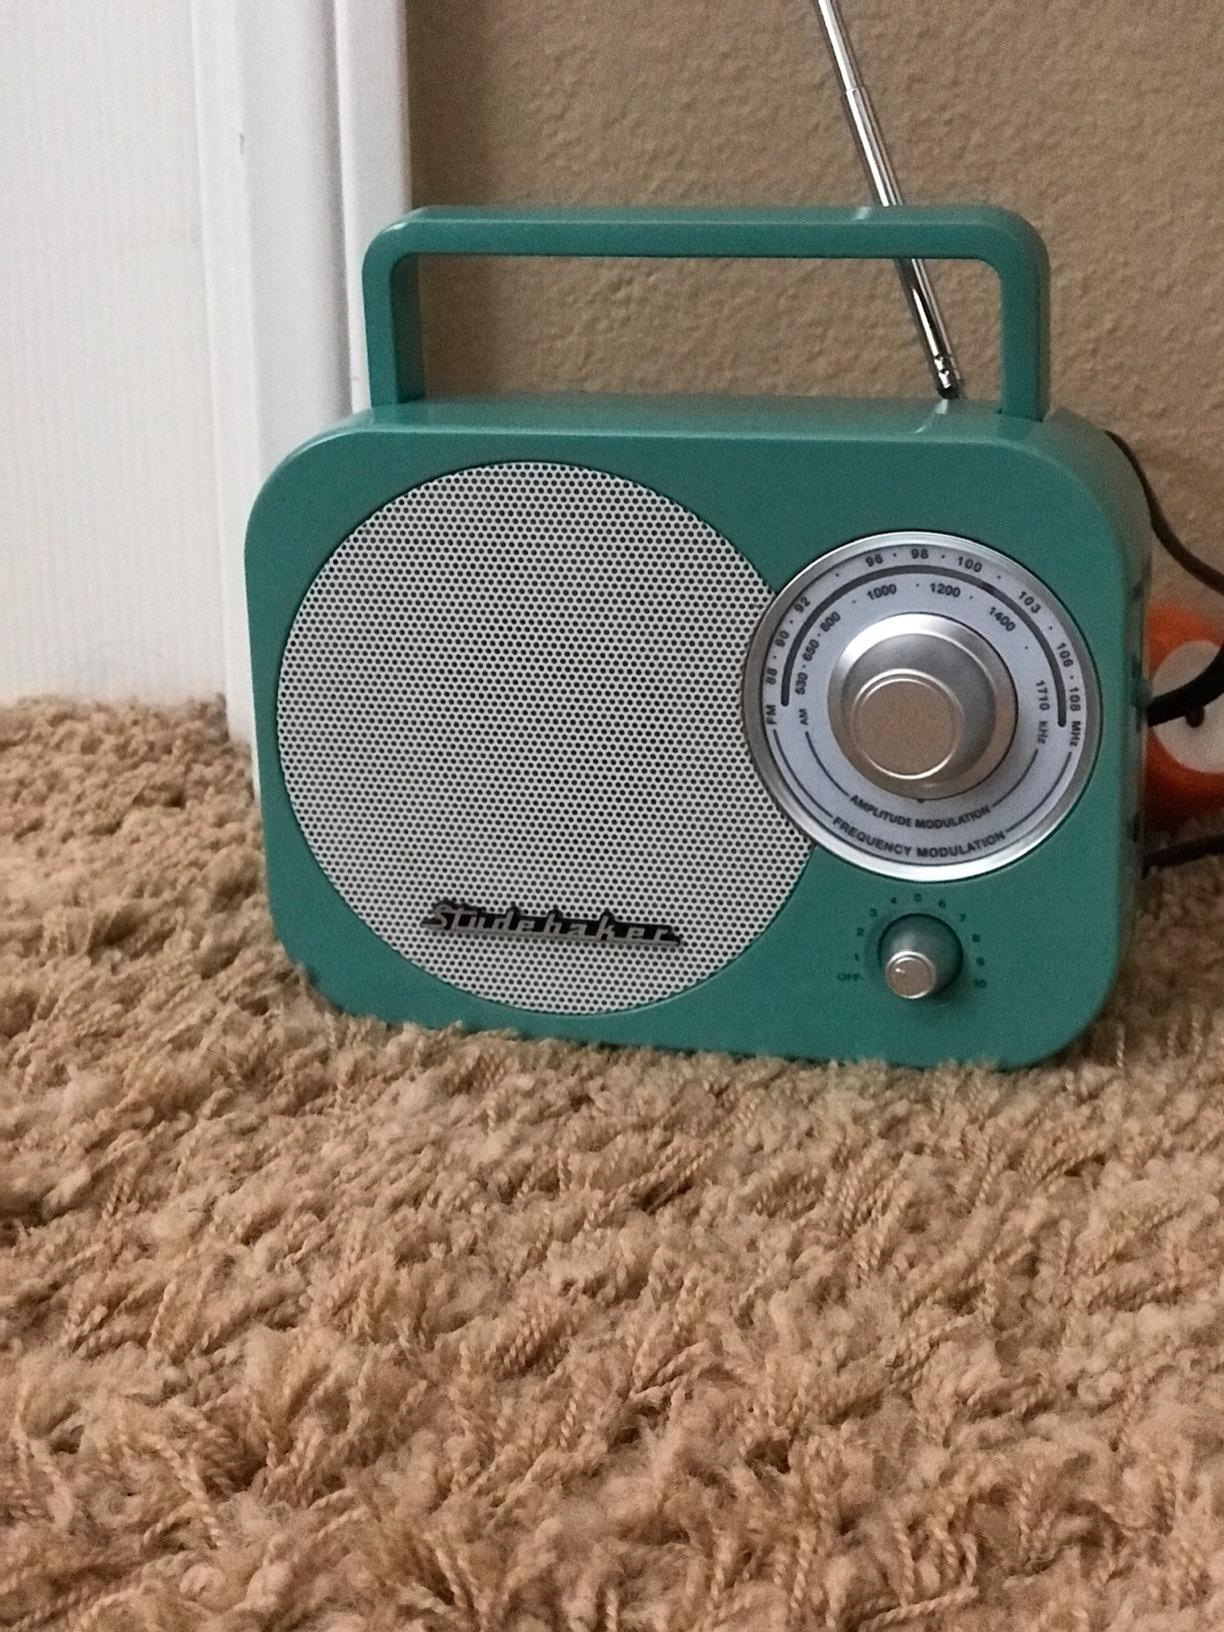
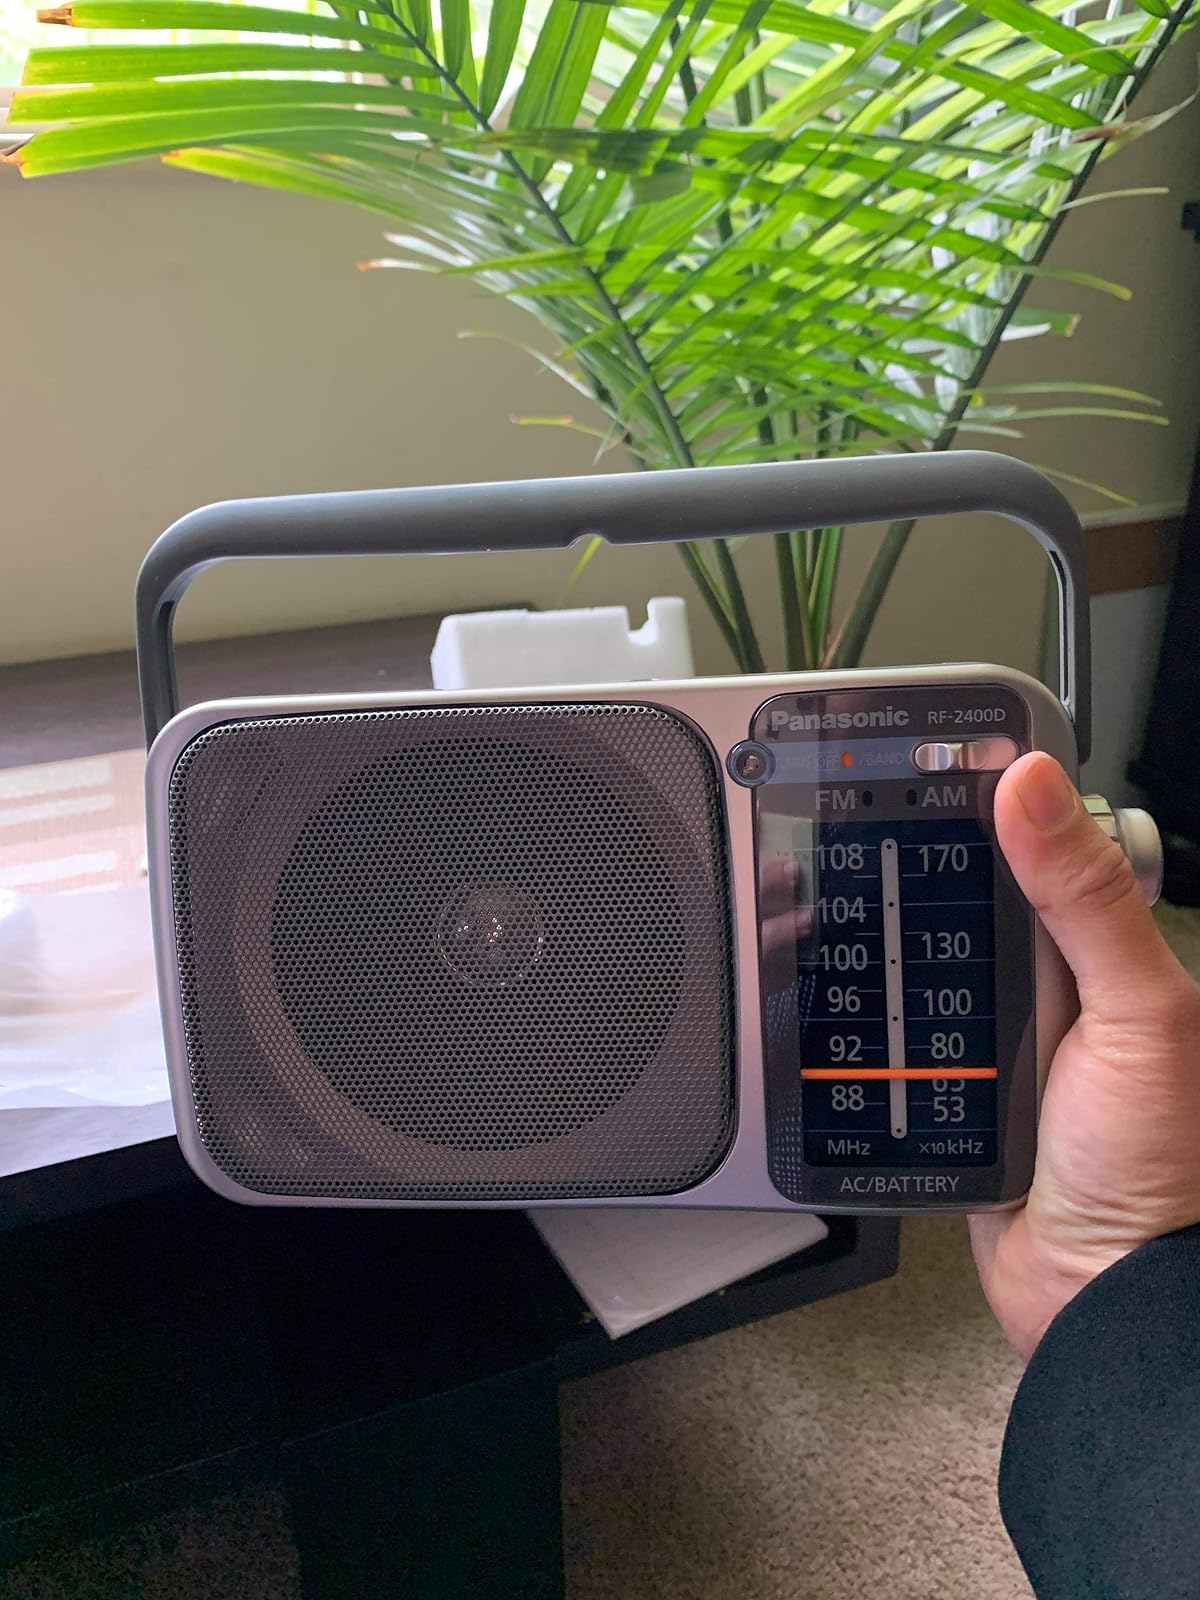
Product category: radio
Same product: no